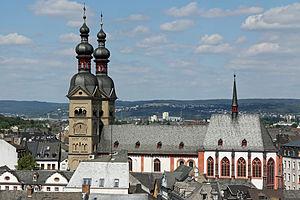
Église Notre-Dame à Coblence
L'église Notre-Dame est l'une des trois principales églises qui façonnent le panorama urbain de la vieille ville de Coblence avec l'Église Saint-Florin et la Basilique Saint-Castor.